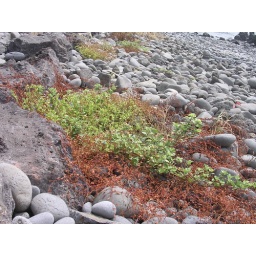
seaside plants growing in the rocks